Hassan Kobeissi

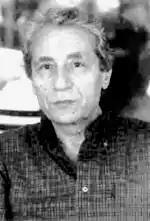
Hassan Kobeissi, taken in a Hamra Street coffee shop

Hassan lived most of his life in a small apartment in Ras El Nabeh. He had a personal library which amounted to more than 10,000 books and publications. He also owned a small house in his home village of Zebdine which he had built himself, where he liked to spend summers, quietly reading or tending to his garden, or sometimes visiting his neighbours (who were mostly his own siblings or half-siblings) for a chat or a game of cards.